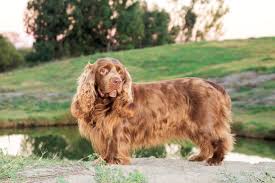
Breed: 217-n000034-Sussex_spaniel